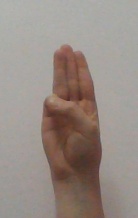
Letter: thaa